Battle of Alam el Halfa

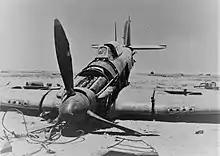
A British Hurricane fighter brought down by Italian anti-aircraft fire during the battle.

As the "Panzer" divisions approached the ridge, the "Panzer" IV F2 tanks opened fire at long range and destroyed several British tanks. The British Grants were handicapped by their hull-mounted guns that prevented them from firing from hull-down positions. When the Germans came into range, they were exposed to the fire of the brigade and their tanks were hard hit. An attempt to outflank the British was thwarted by anti-tank guns and with night beginning to fall and fuel running short because of the delays and heavy consumption over the bad 'going', General Gustav von Vaerst, the "Afrika Korps" commander, ordered the "Panzers" to pull back. During this engagement, the Germans lost 22 tanks and the British 21.